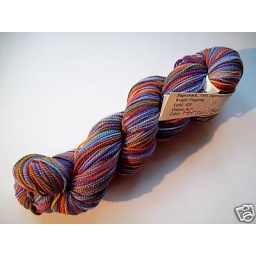
cherry tree hill supersock in african grey